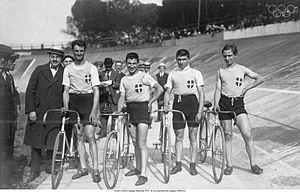
Ruggero Ferrario est un coureur cycliste italien. Lors des Jeux olympiques de 1920 à Anvers, il a remporté la médaille d'or de la poursuite par équipes avec Franco Giorgetti, Arnaldo Carli et Primo Magnani.
Arnaldo Carli est un coureur cycliste italien. Lors des Jeux olympiques de 1920 à Anvers, il a remporté la médaille d'or de la poursuite par équipes avec Ruggero Ferrario, Franco Giorgetti et Primo Magnani.
Primo Magnani est un coureur cycliste italien. Lors des Jeux olympiques de 1920 à Anvers, il a remporté la médaille d'or de la poursuite par équipes avec Ruggero Ferrario, Franco Giorgetti et Arnaldo Carli.